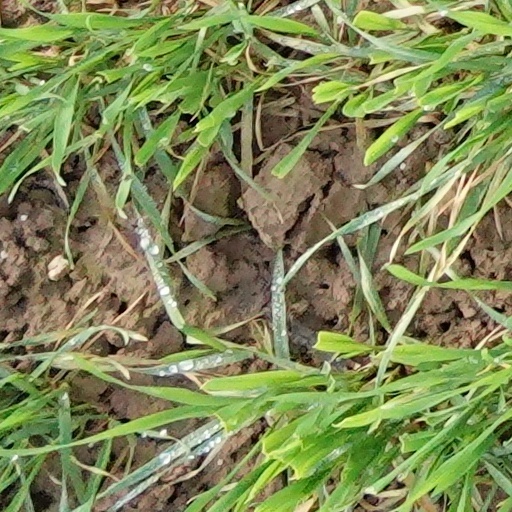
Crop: wheat